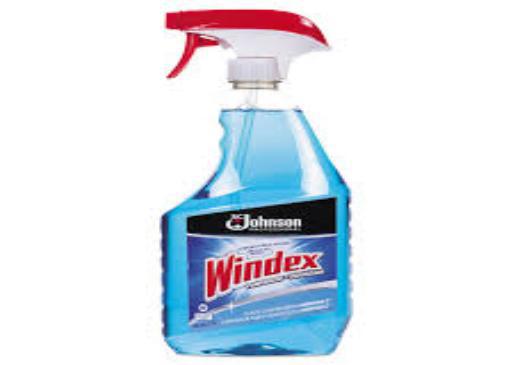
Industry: Necessities